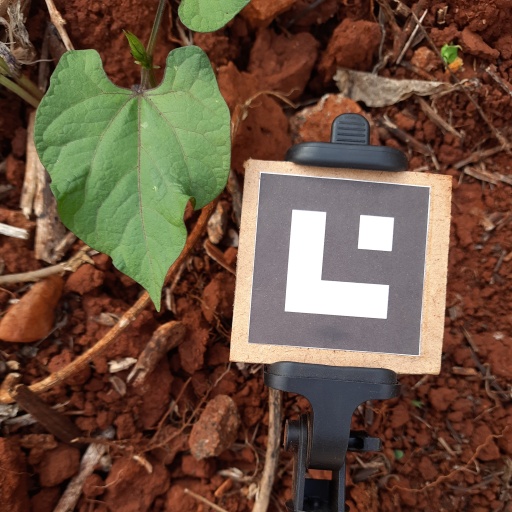
Observations: wavy surface, no eating holes, under cloudy sky